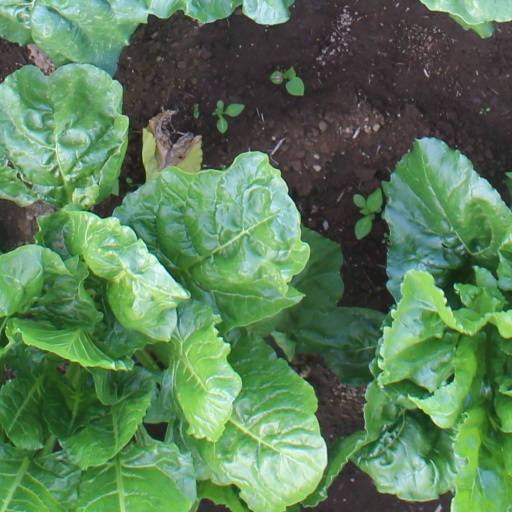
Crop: sugar beet